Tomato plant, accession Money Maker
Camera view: bottom (45 deg); turntable rotation: 300 degrees
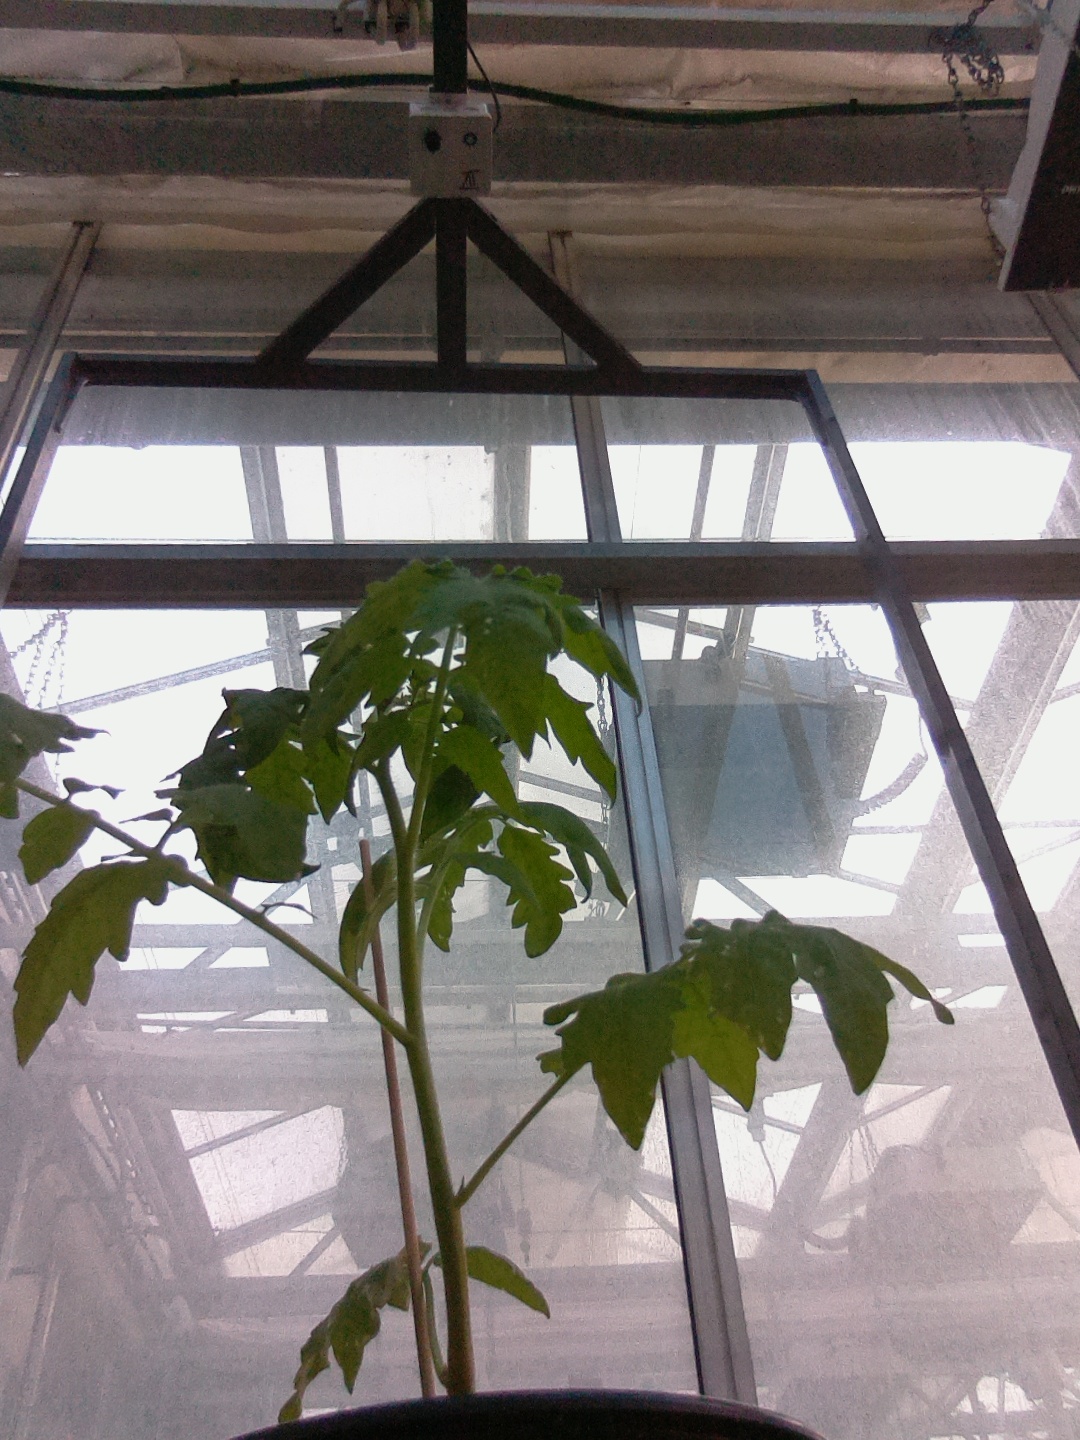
BBCH growth stage 13: 6 of true leaves visible